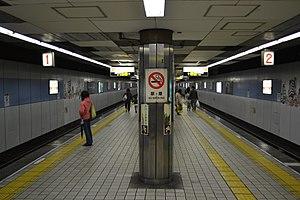
Nagahoribashi est une station du métro d'Osaka sur les lignes Sakaisuji et Nagahori Tsurumi-ryokuchi dans l'arrondissement de Chūō à Osaka.